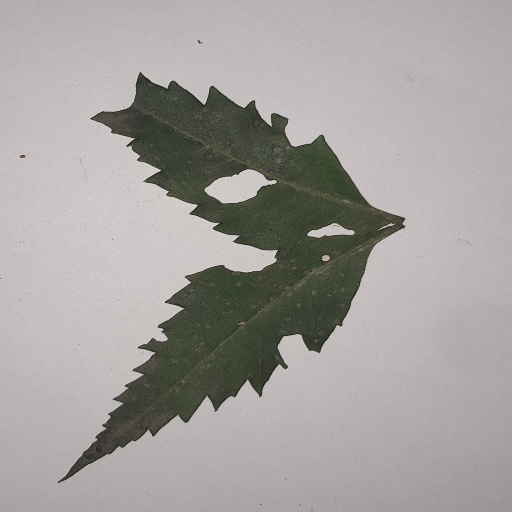
Species: Neem
Leaf condition: Shot Hole Leaf